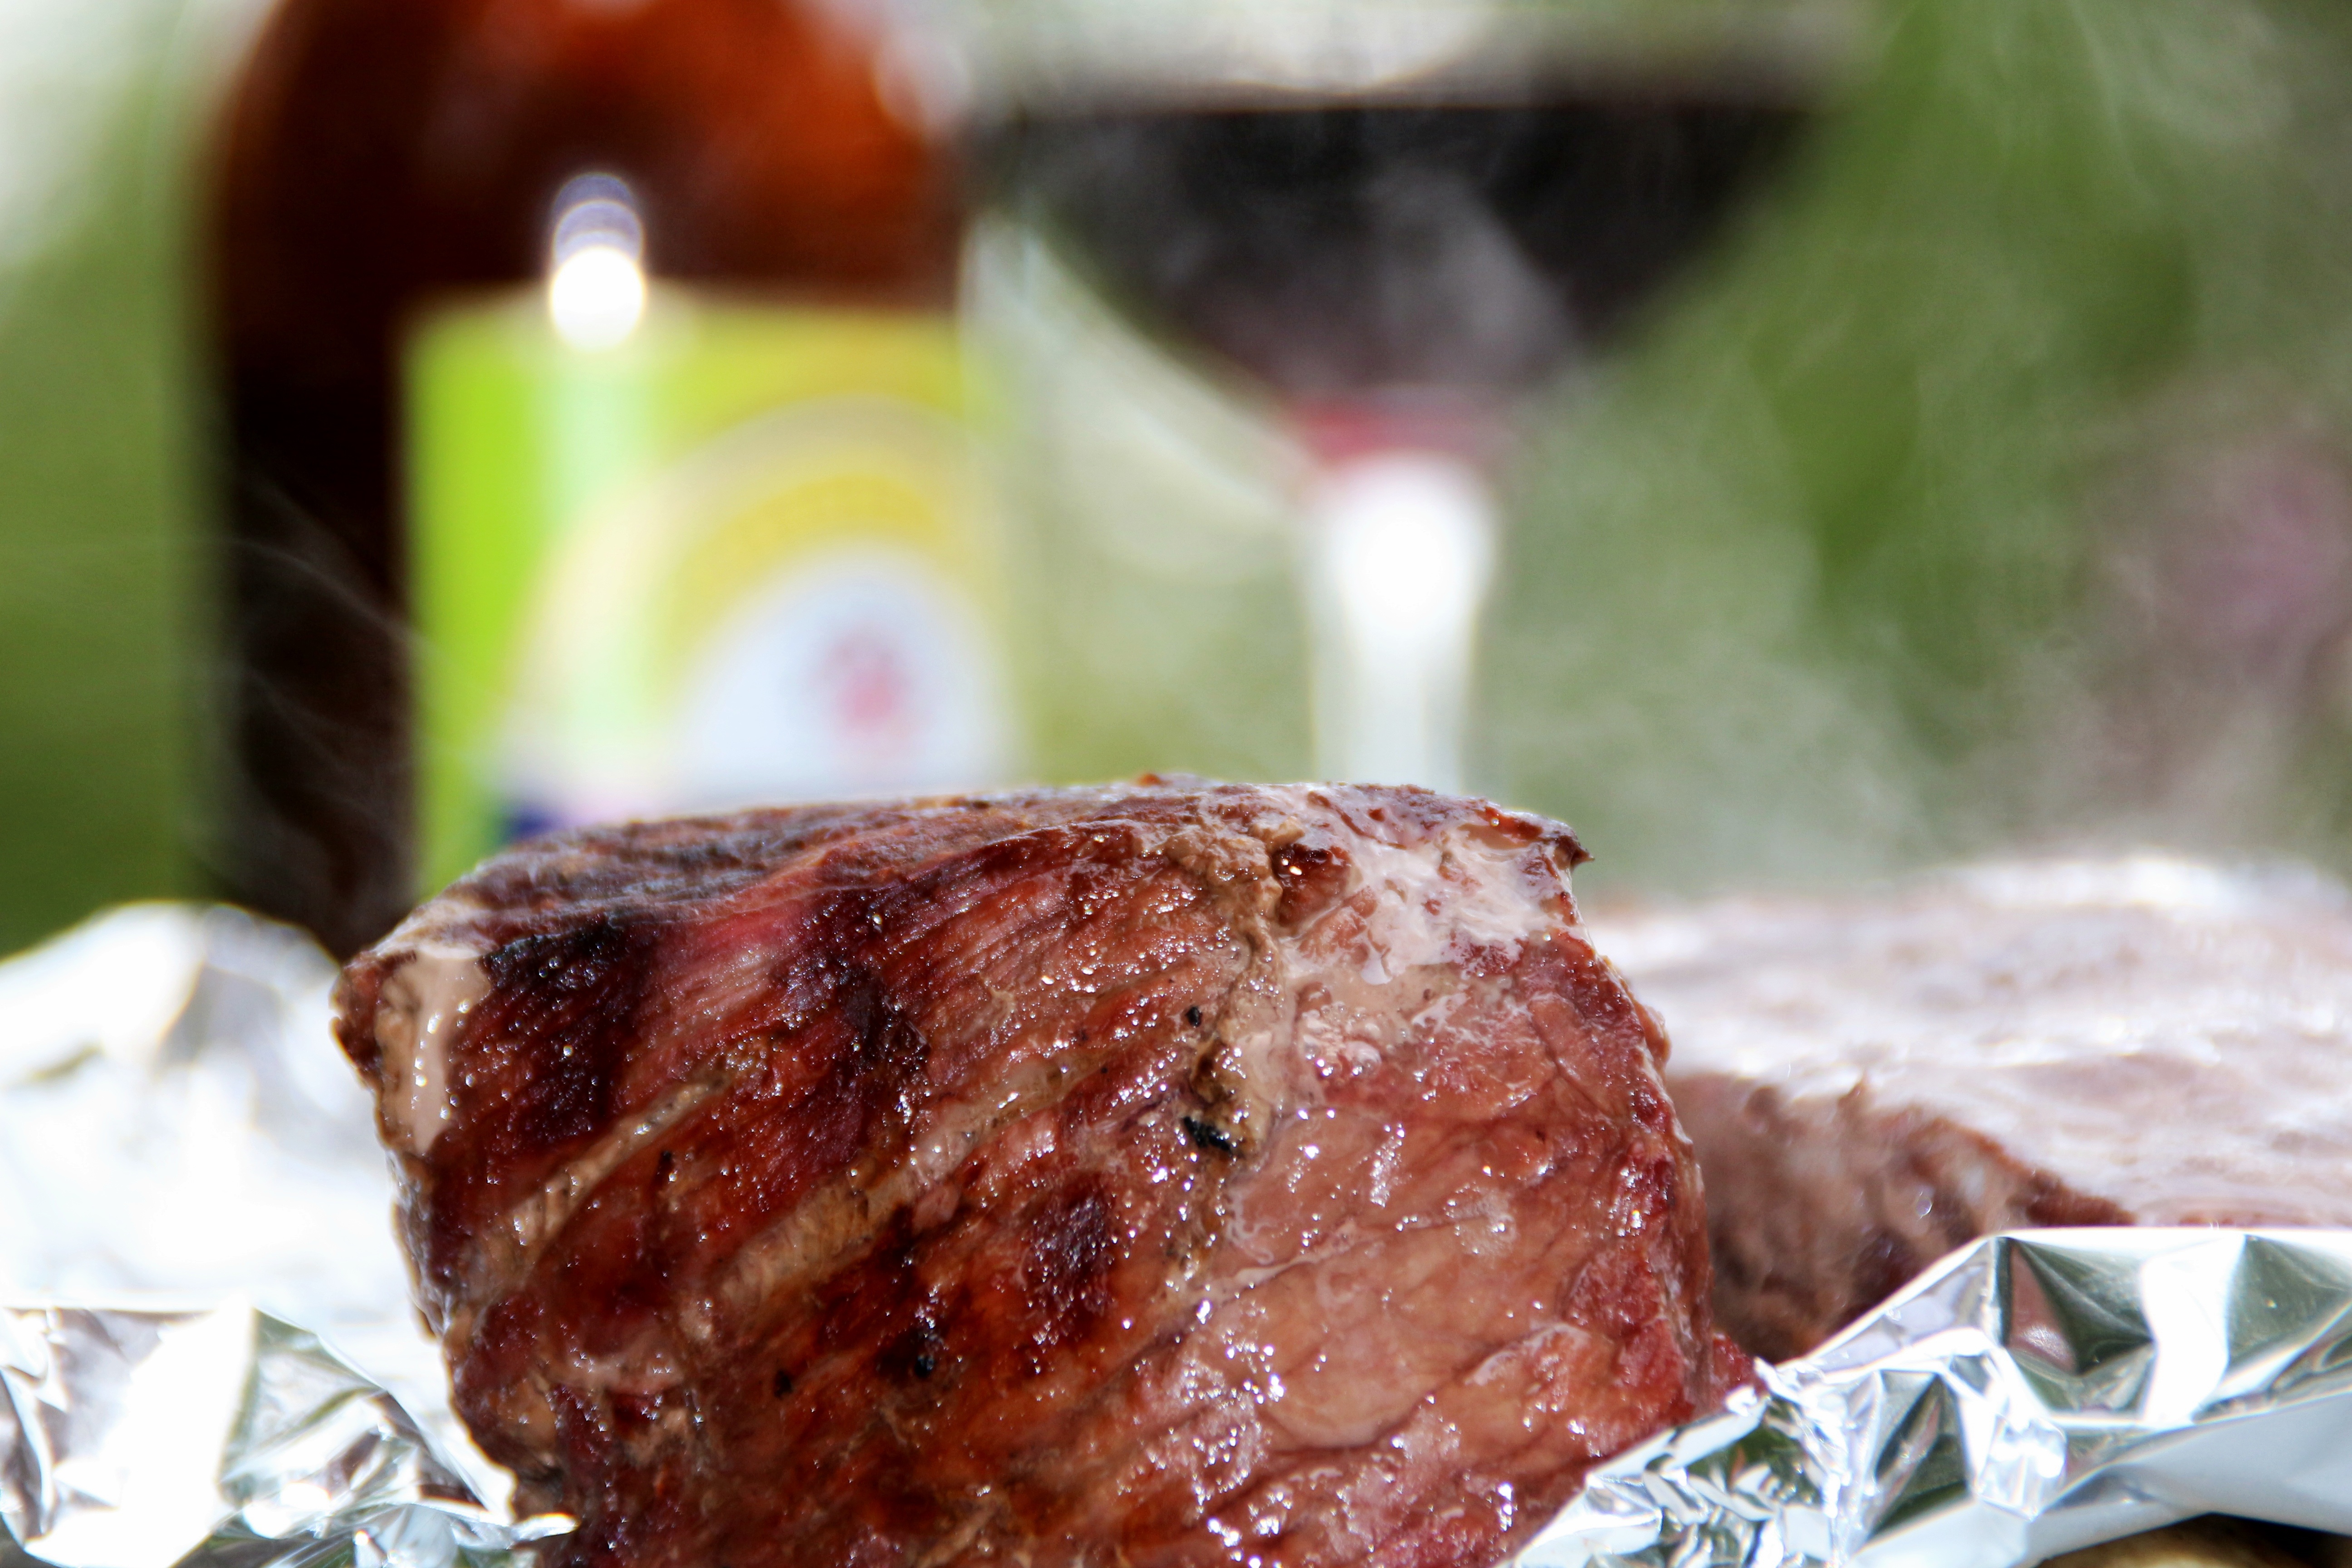
summer, dish, food, cooking, produce, meat, barbecue, cuisine, beef, steak, grill, tasty, steaks, grilled, grilling, venison, gas grill, animal source foods